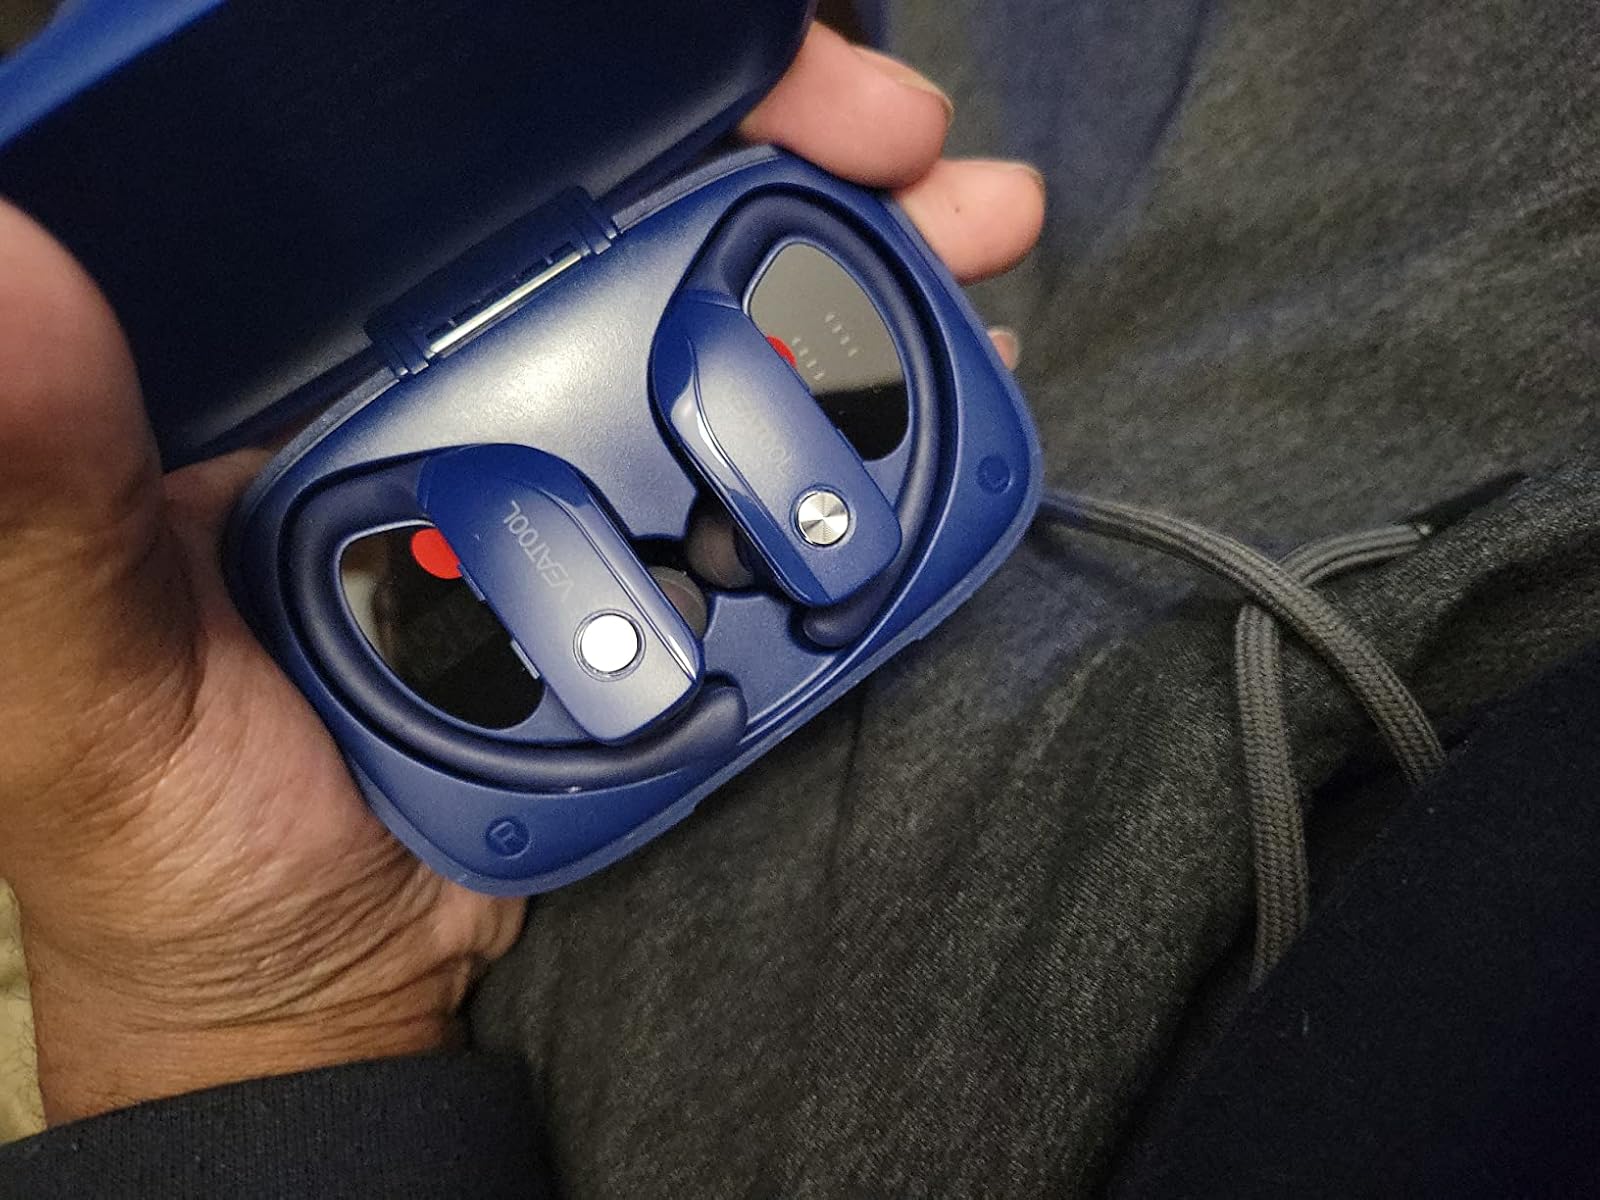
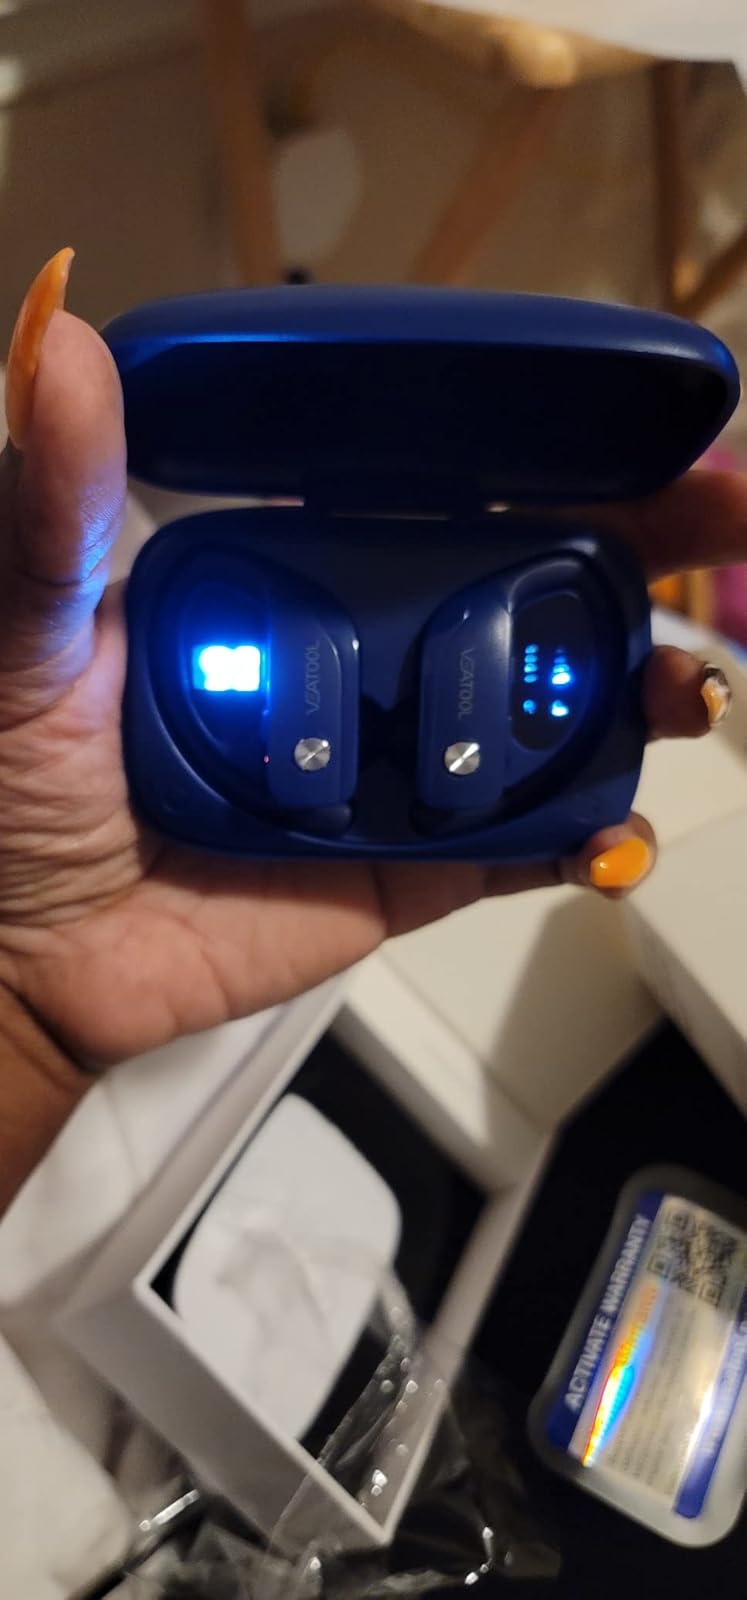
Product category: earbuds
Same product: yes